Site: brandenburg
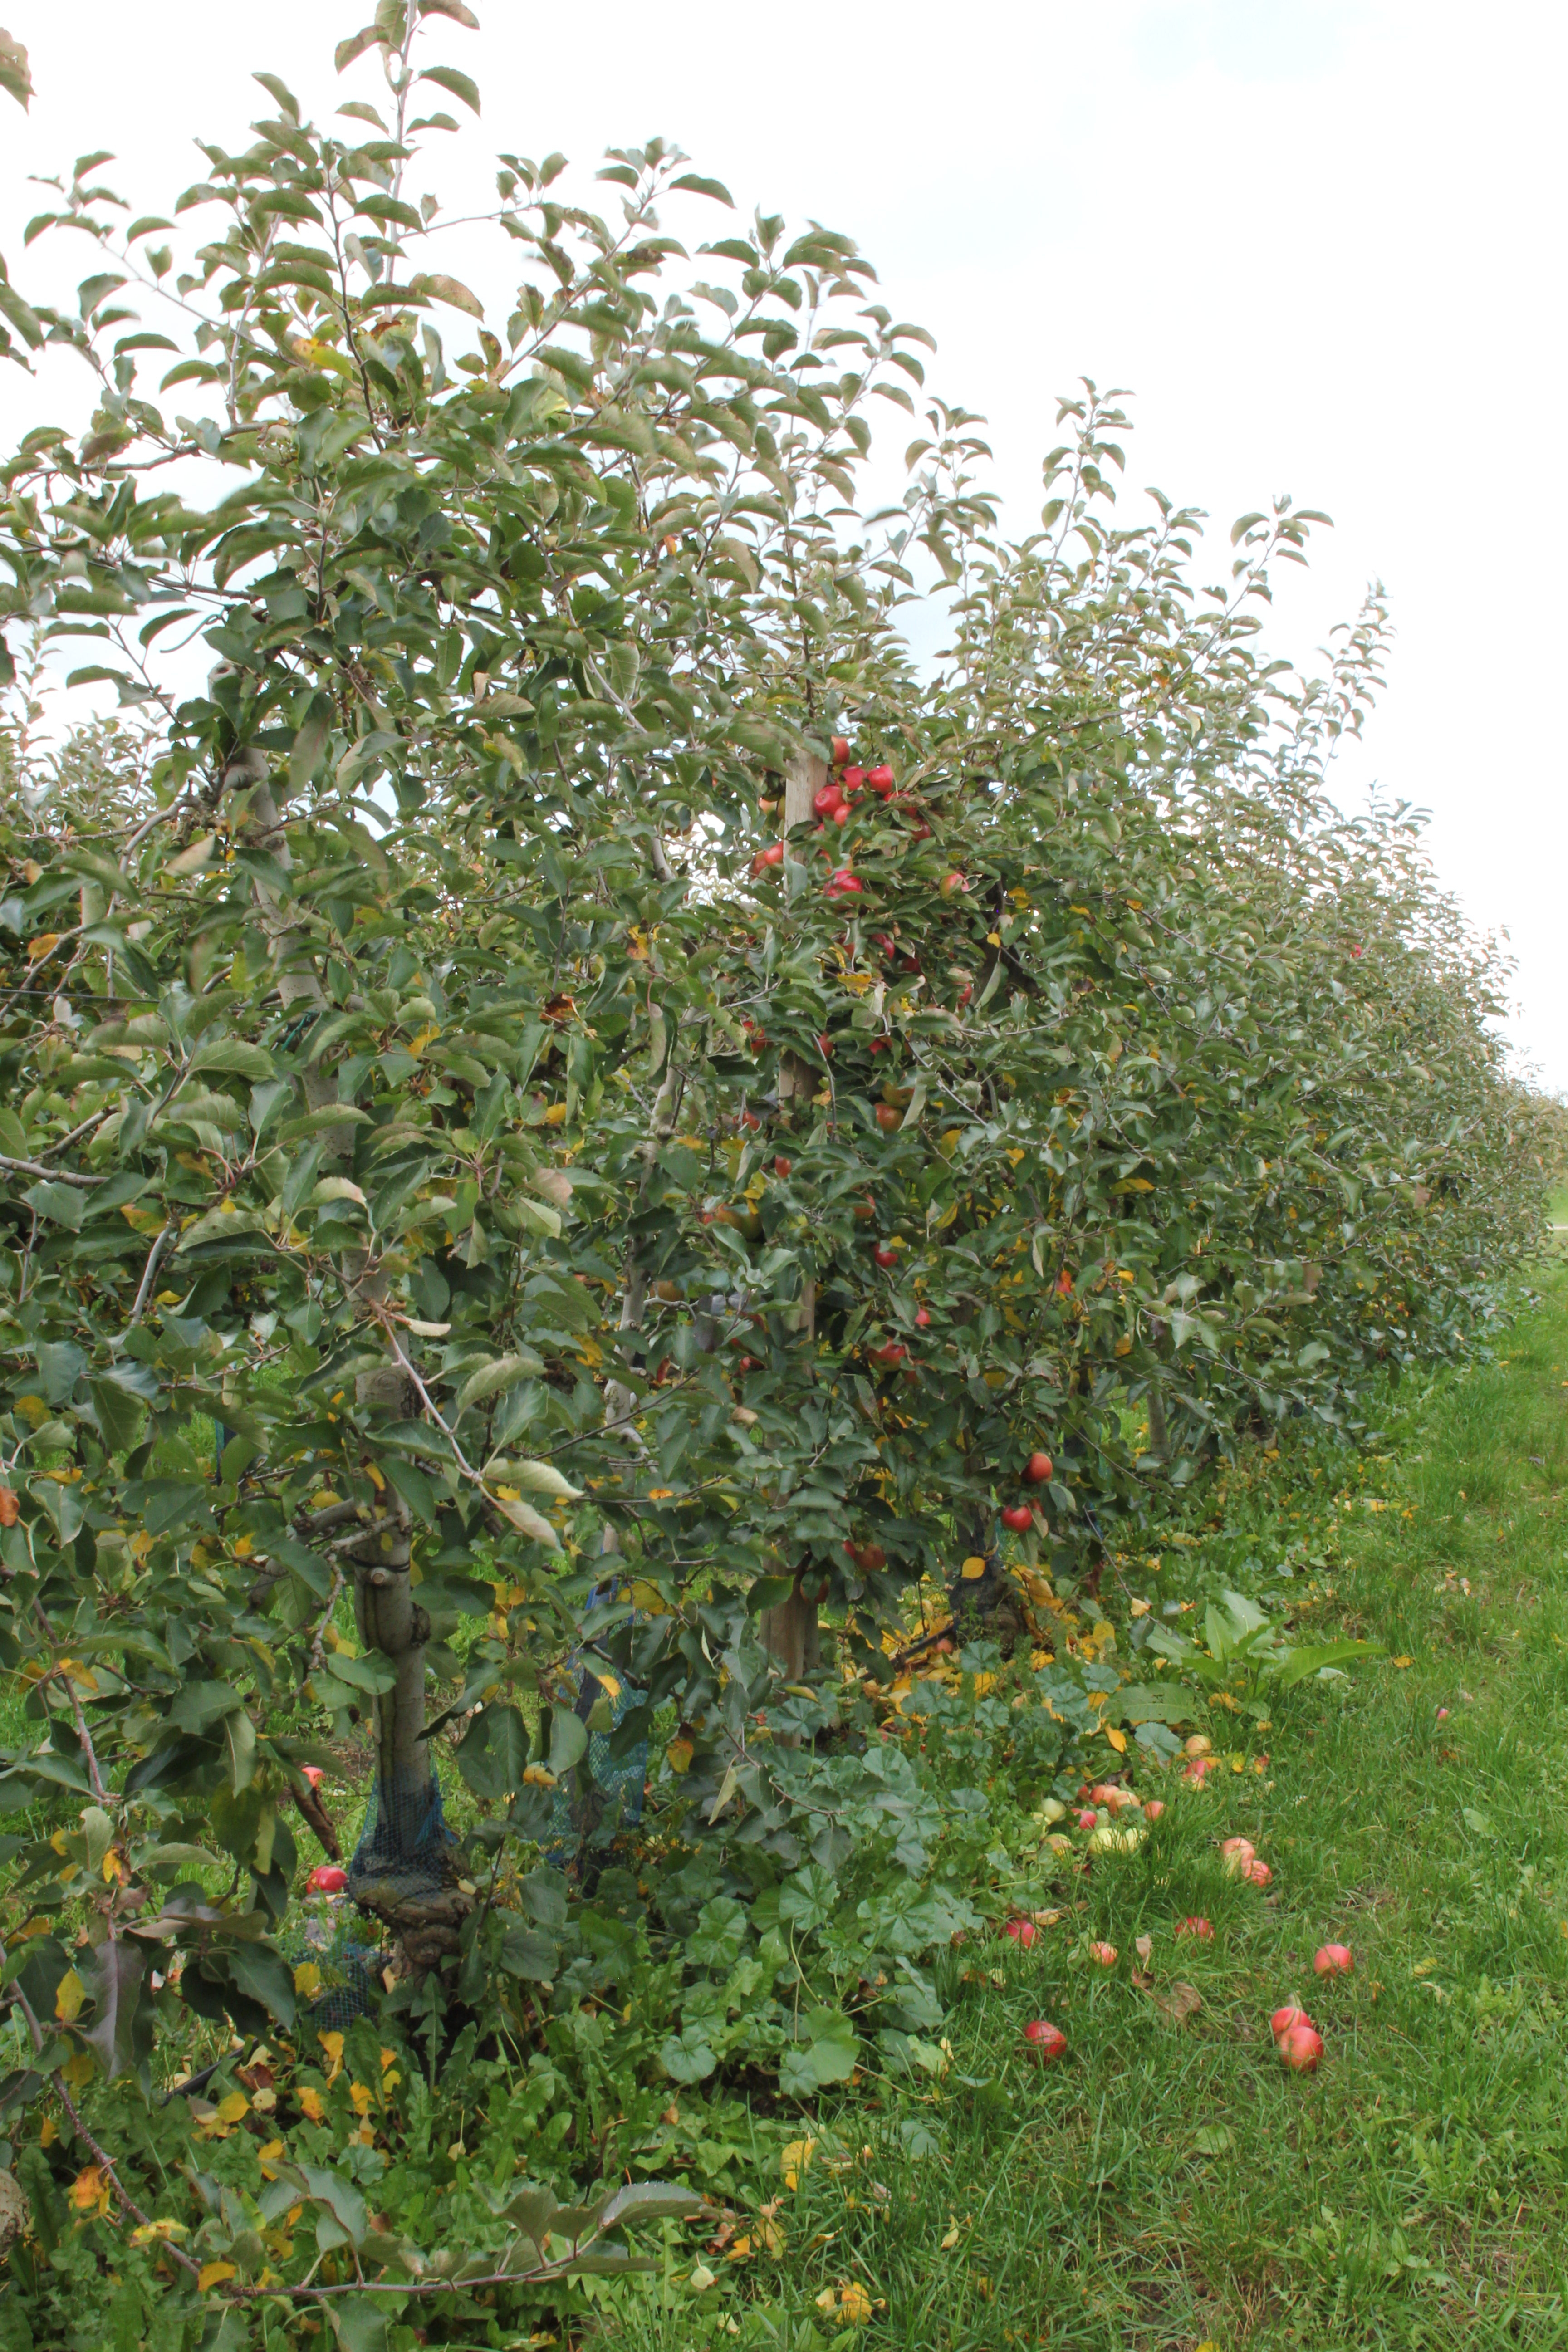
Growth stage (BBCH 91): Senescence, beginning of dormancy